Filo Tiatia

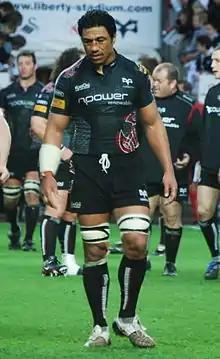
Filo Tiatia playing for Ospreys in 2008

Filogia Ian "Filo" Tiatia (born 4 June 1971) is a New Zealand former international rugby union player and current coach. He is best known for his time as back-row forward and occasional lock for the Ospreys. He is currently head coach of Welsh side Dragons RFC in the United Rugby Championship.